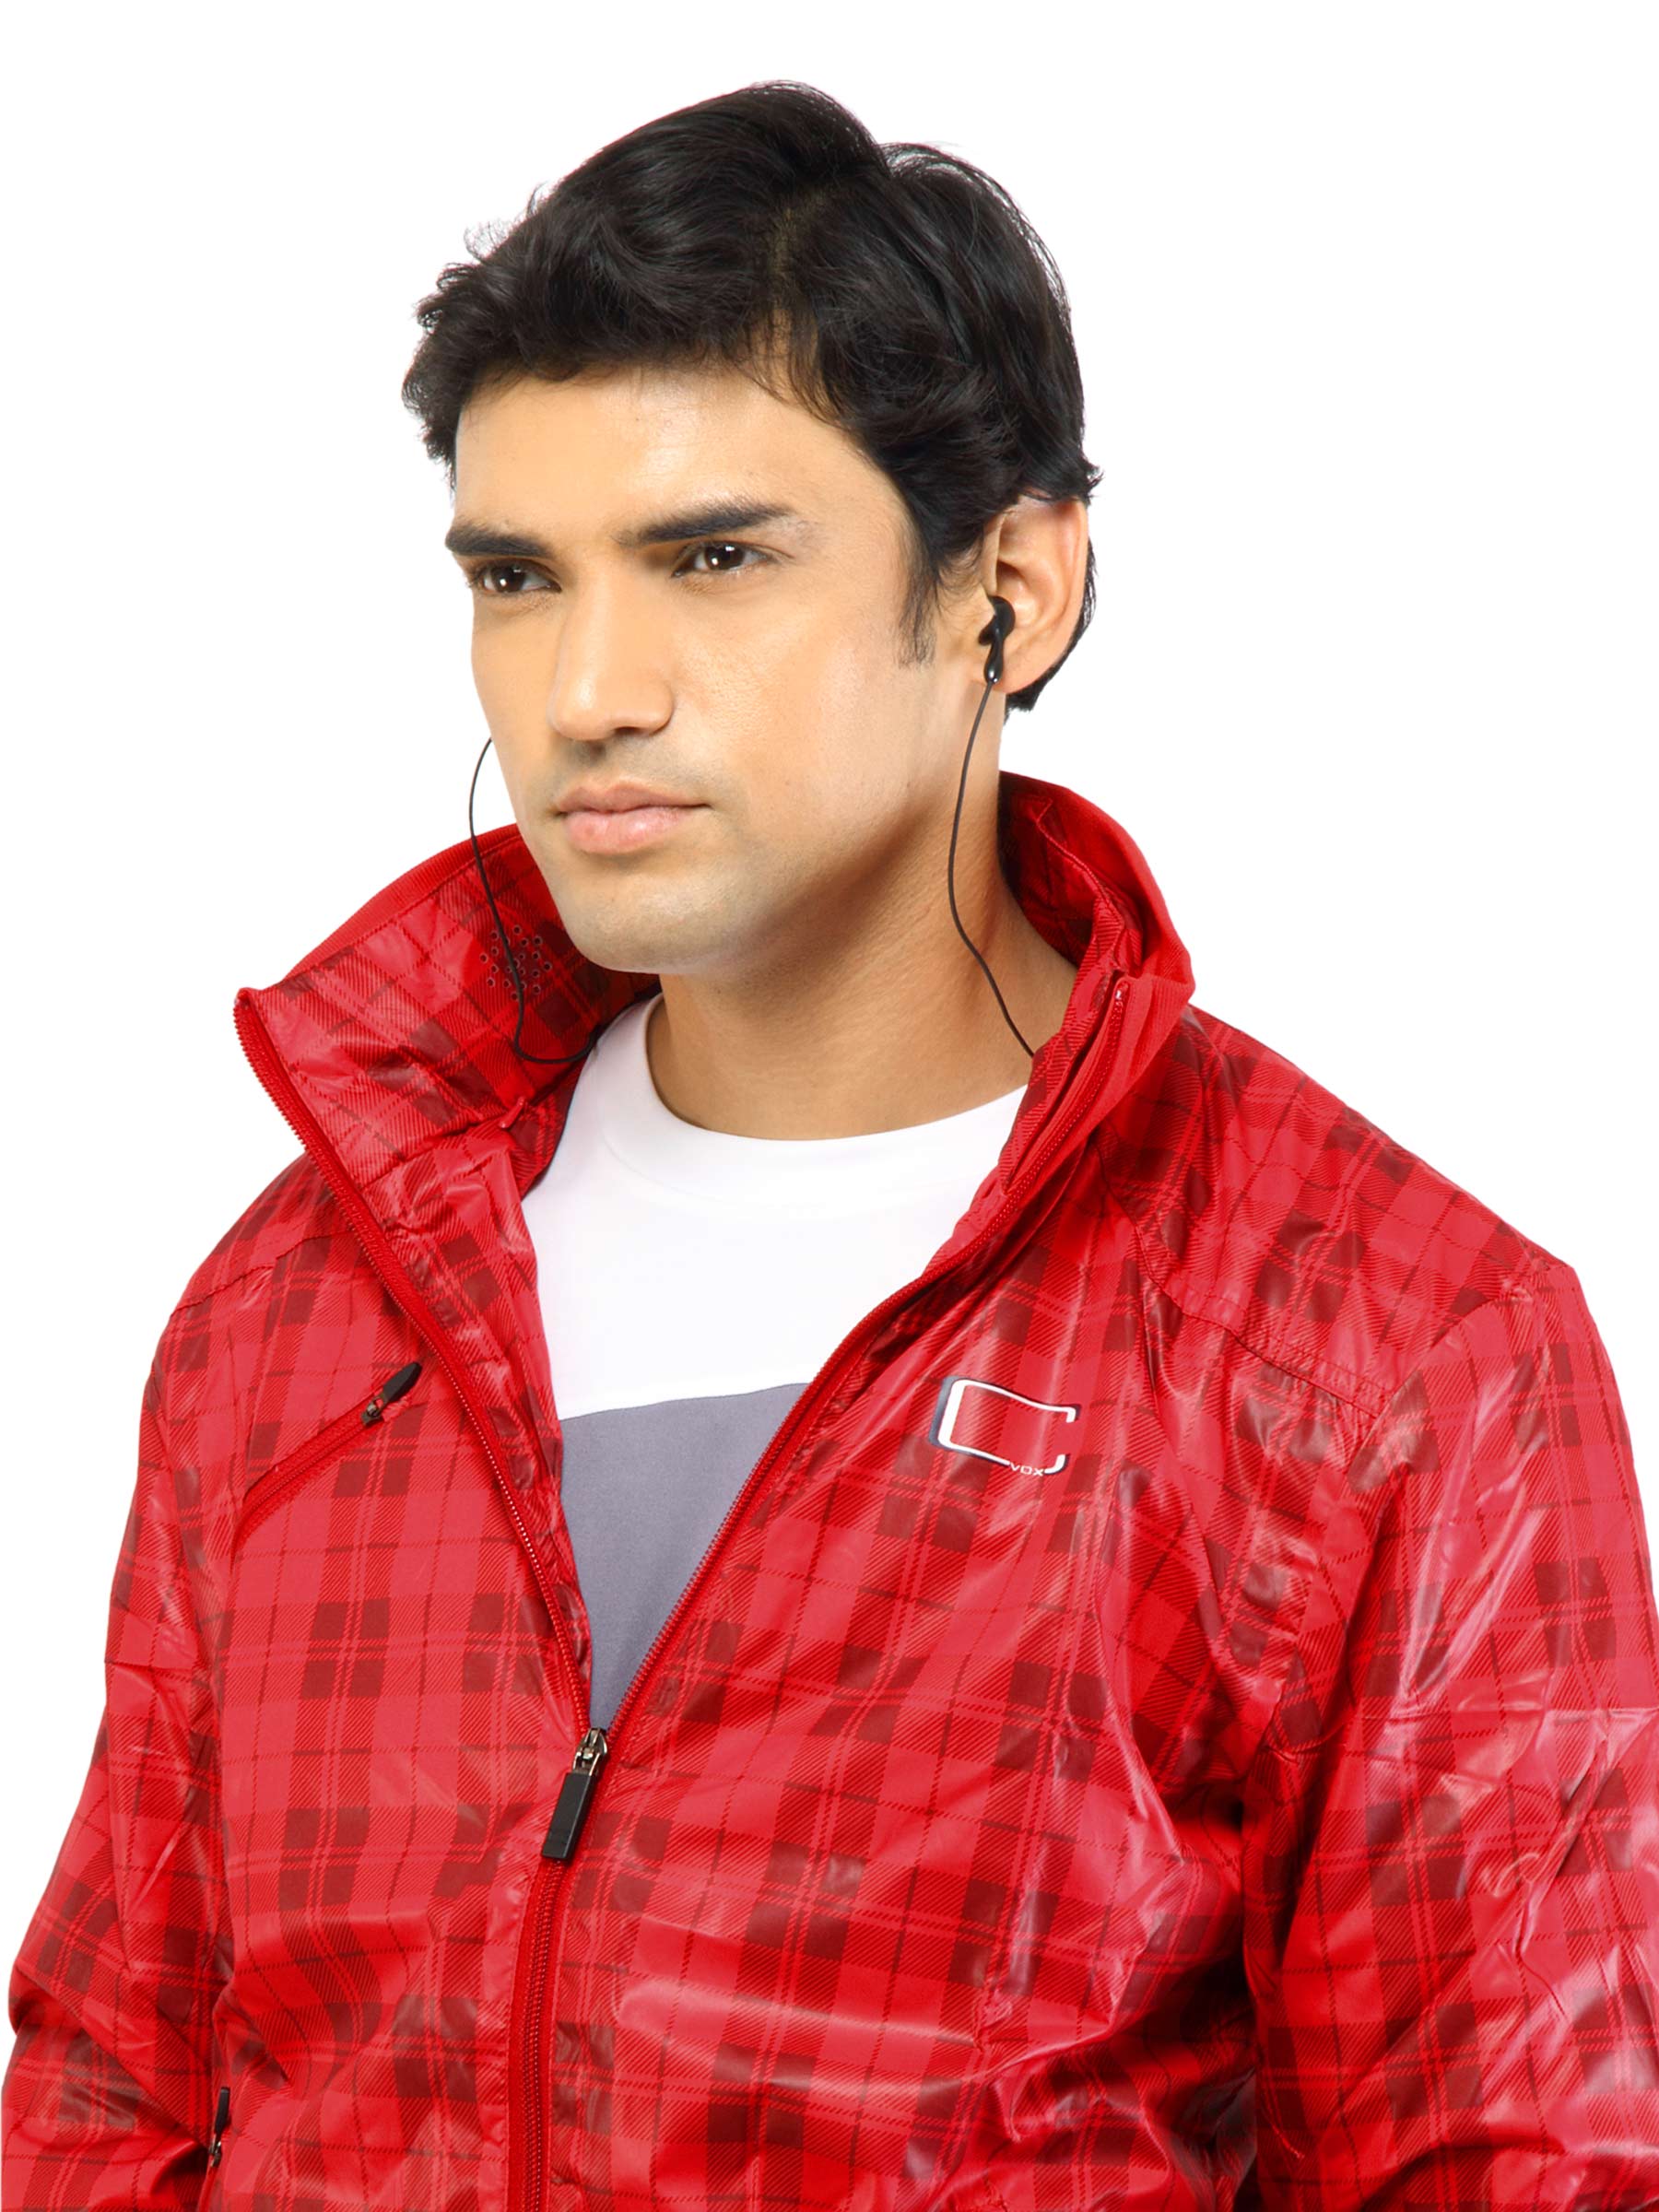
C Vox Men Red Jacket
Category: Apparel / Topwear / Jackets
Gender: Men
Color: Red
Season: Fall 2011
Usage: Casual